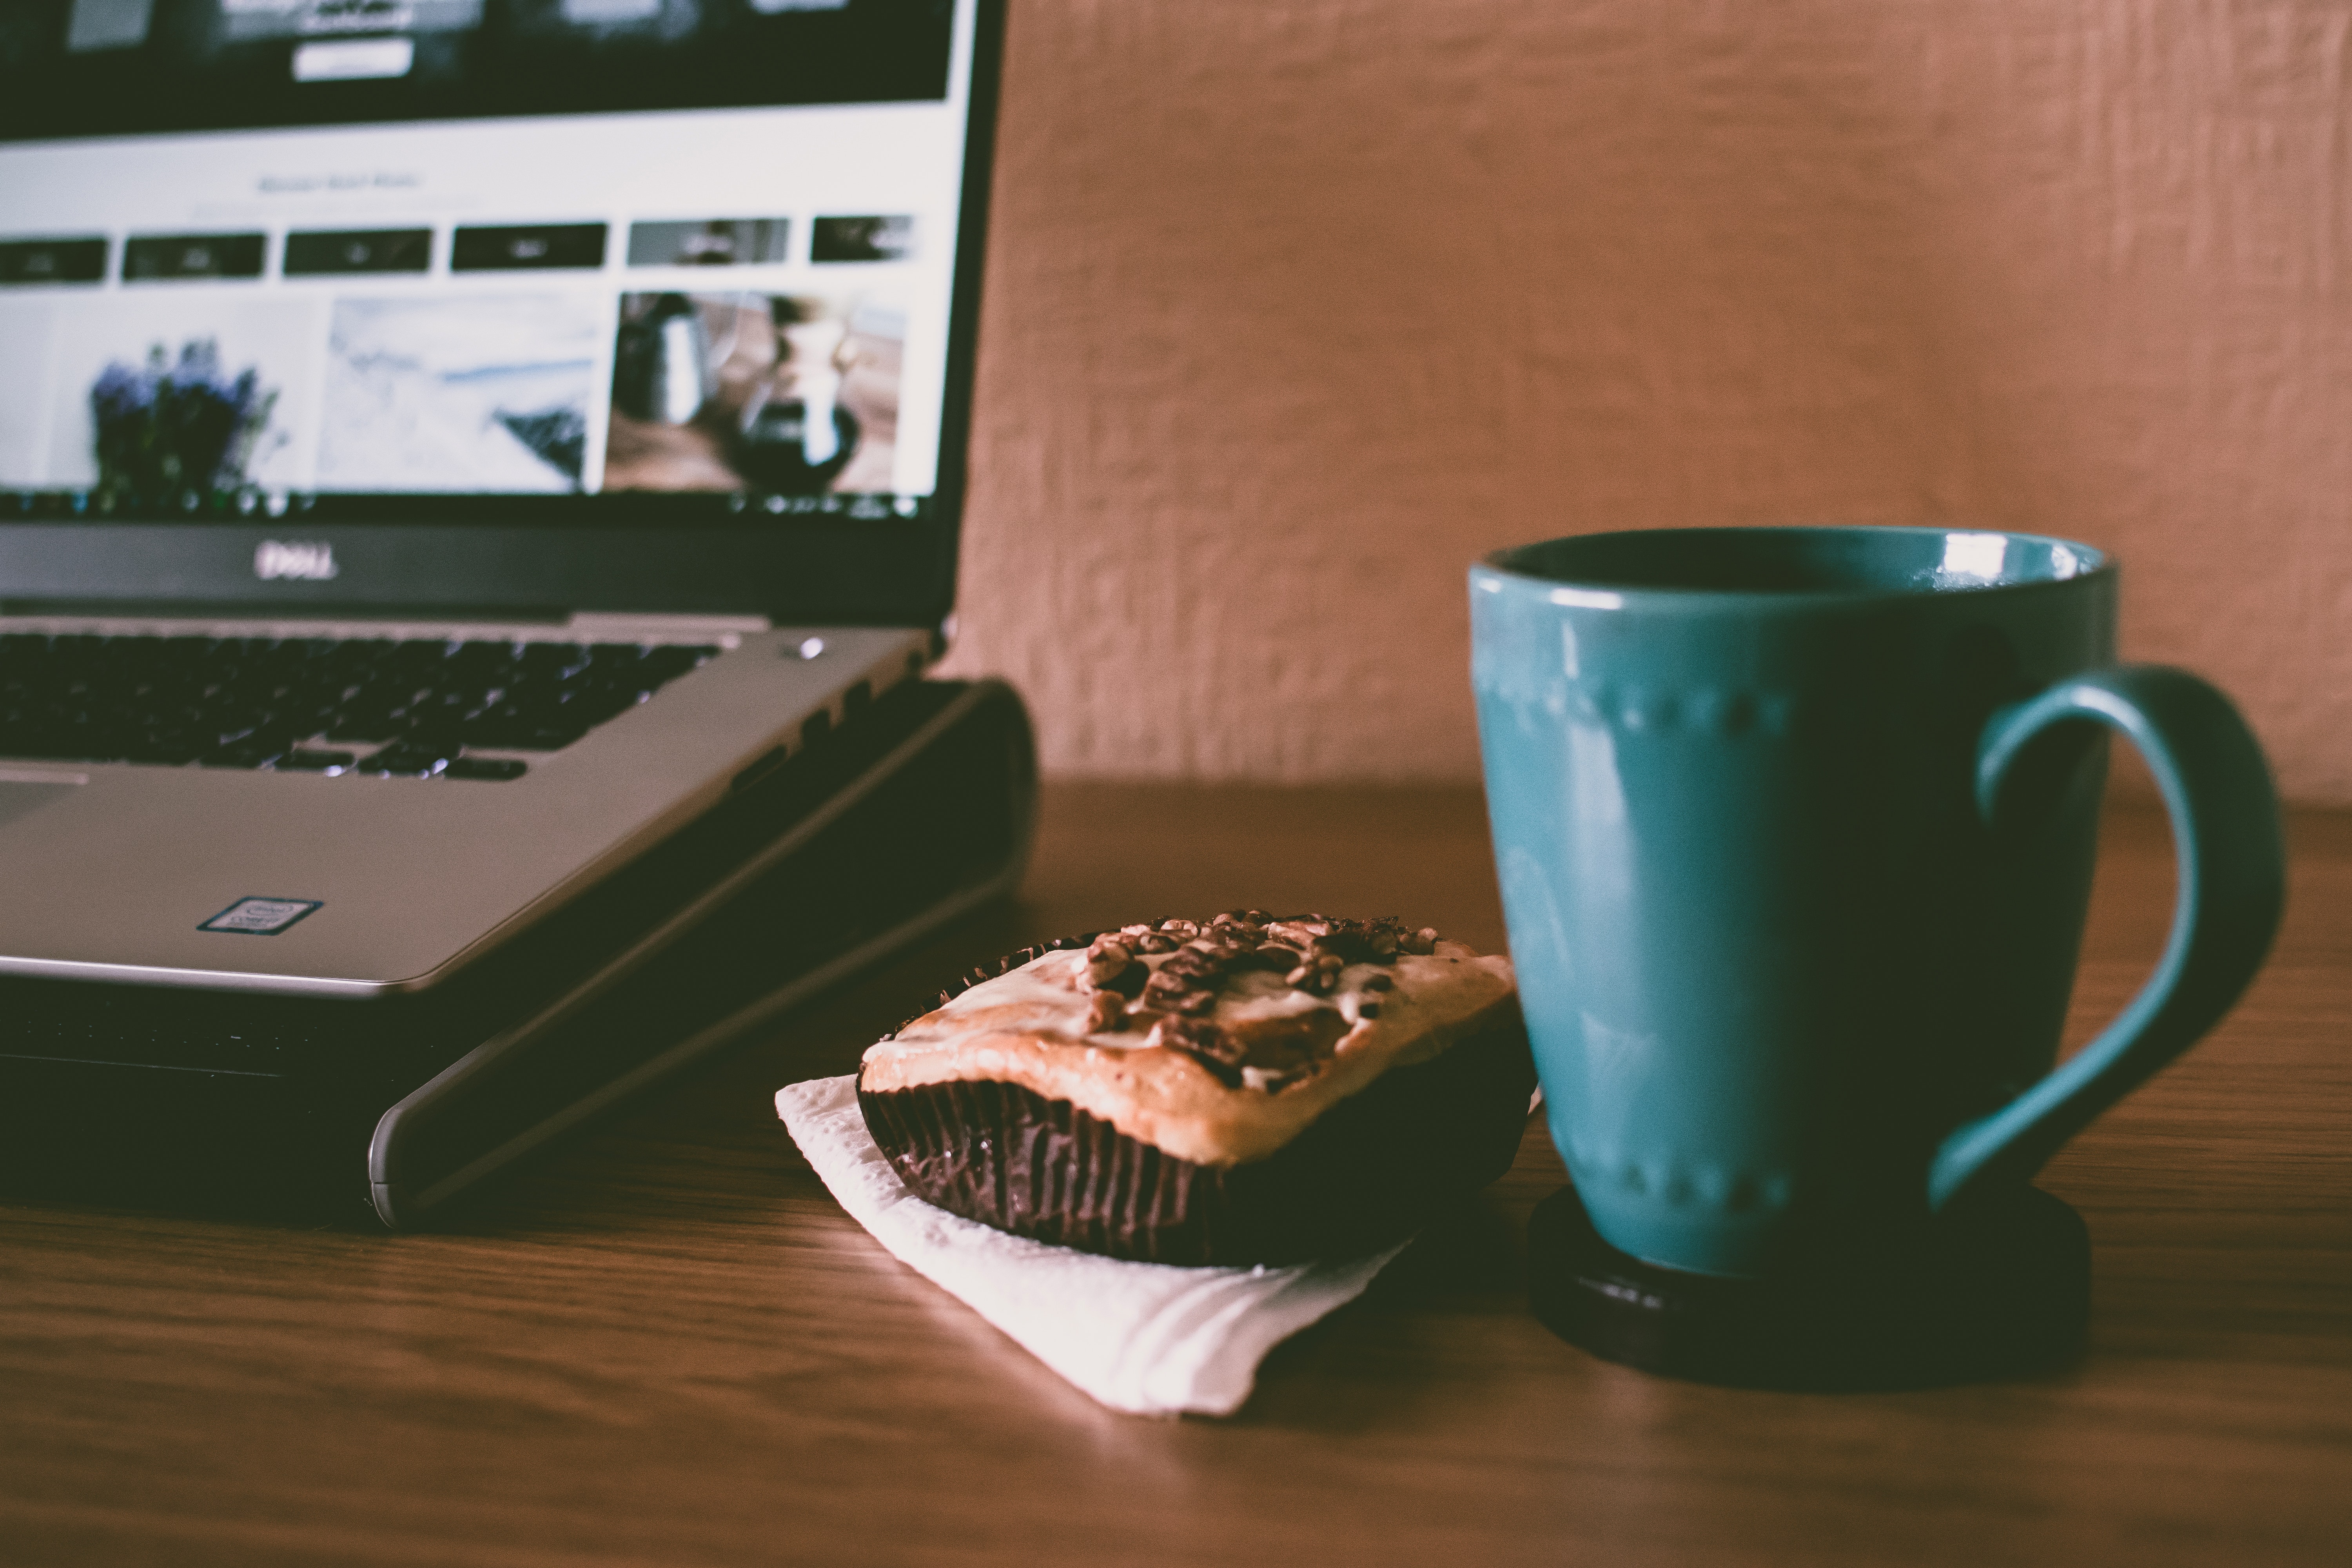
cup, coffee cup, caffeine, drinkware, mug, tableware, serveware, still life photography, saucer, table, still life, coffee, drink, caff americano, stimulant, snack, teacup, turkish coffee